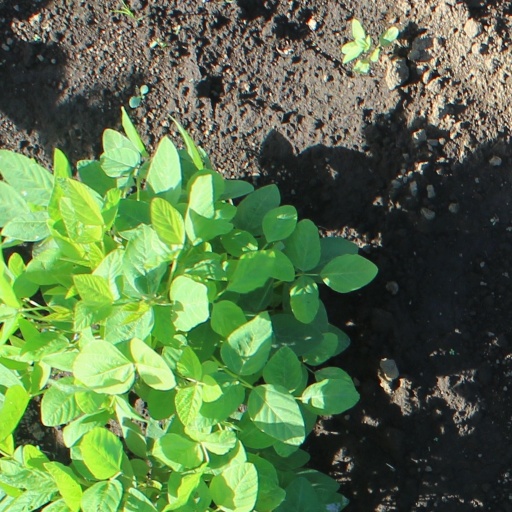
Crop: soybean